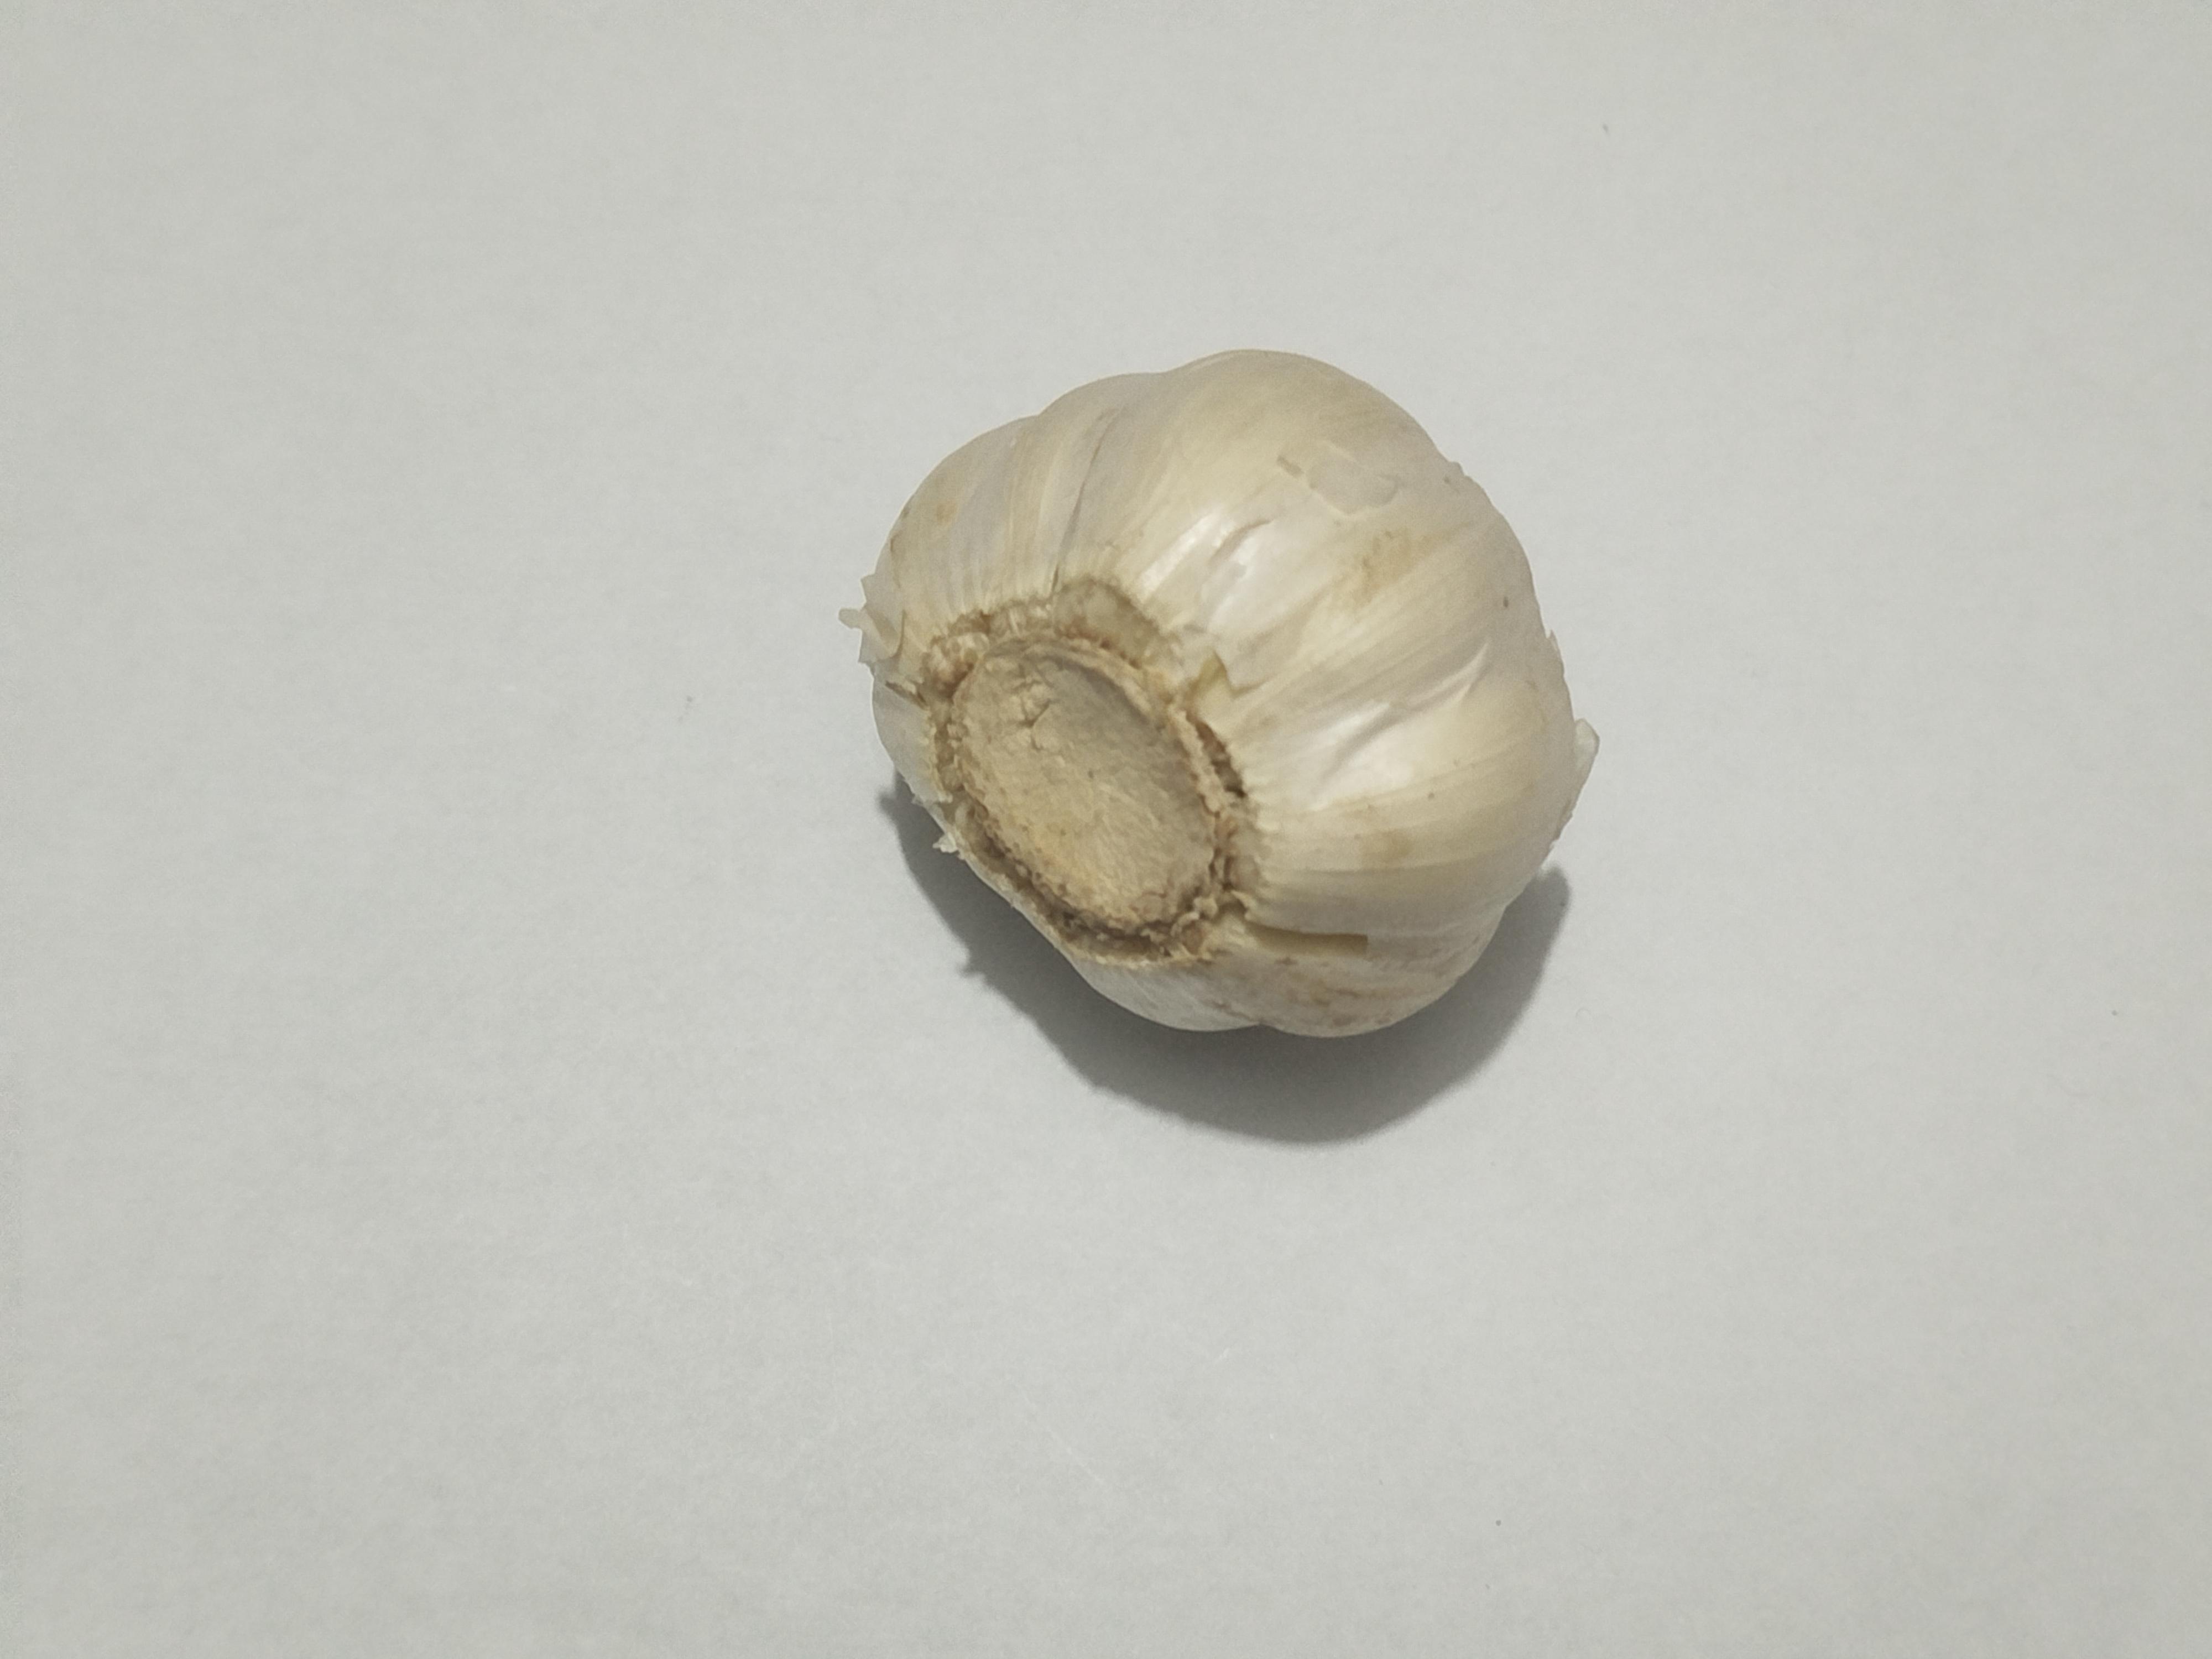
Label: Garlic